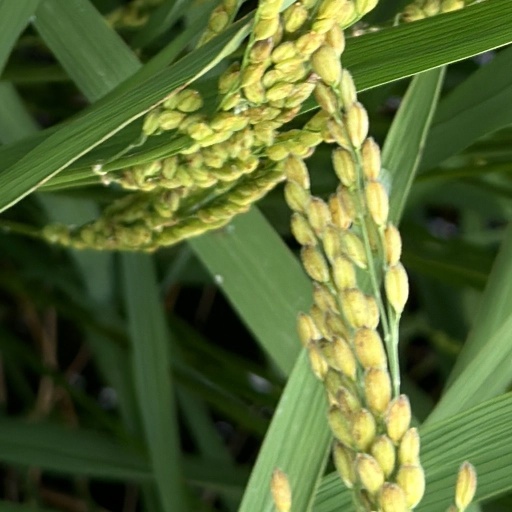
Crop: rice